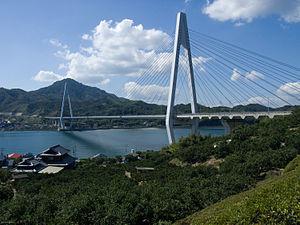
Le pont d'Ikuchi dans la Préfecture d'Hiroshima, Japon 日本語: 生口橋